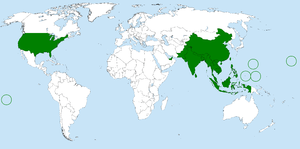
Carte de distribution de Bactrocera dorsalis en fonction des pays
Bactrocera dorsalis, la mouche orientale des fruits ou mouche des fruits asiatique, est une espèce d'insectes diptères de la famille des Tephritidae, sous-famille des Dacinae, originaire des régions de l'Asie du Sud-Est et du Pacifique.